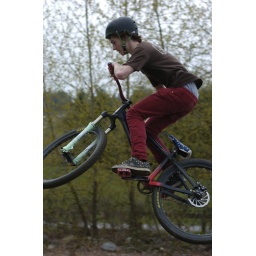
Riding at Pipeline in Coquitlam. Connor in red pants, Kyle in yellow shirt.